1922 Polish Football Championship

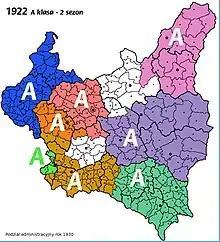
Eight regional A-Classes, whose winners competed in the national championship.

1922 Polish Football Championship was the 3rd edition of the Polish Football Championship (Non-League) and 2nd completed season ended with the selection of a winner. The championship was decided in final tournament played among eight teams (winners of the regional A-Class championship) participated in the league which was divided into 2 groups: a Northern and a Southern one. The winners of both groups, Warta Poznań and Pogoń Lwów, played a 2 leg final match for the title. The champions were Pogoń Lwów, who won their 1st Polish title.